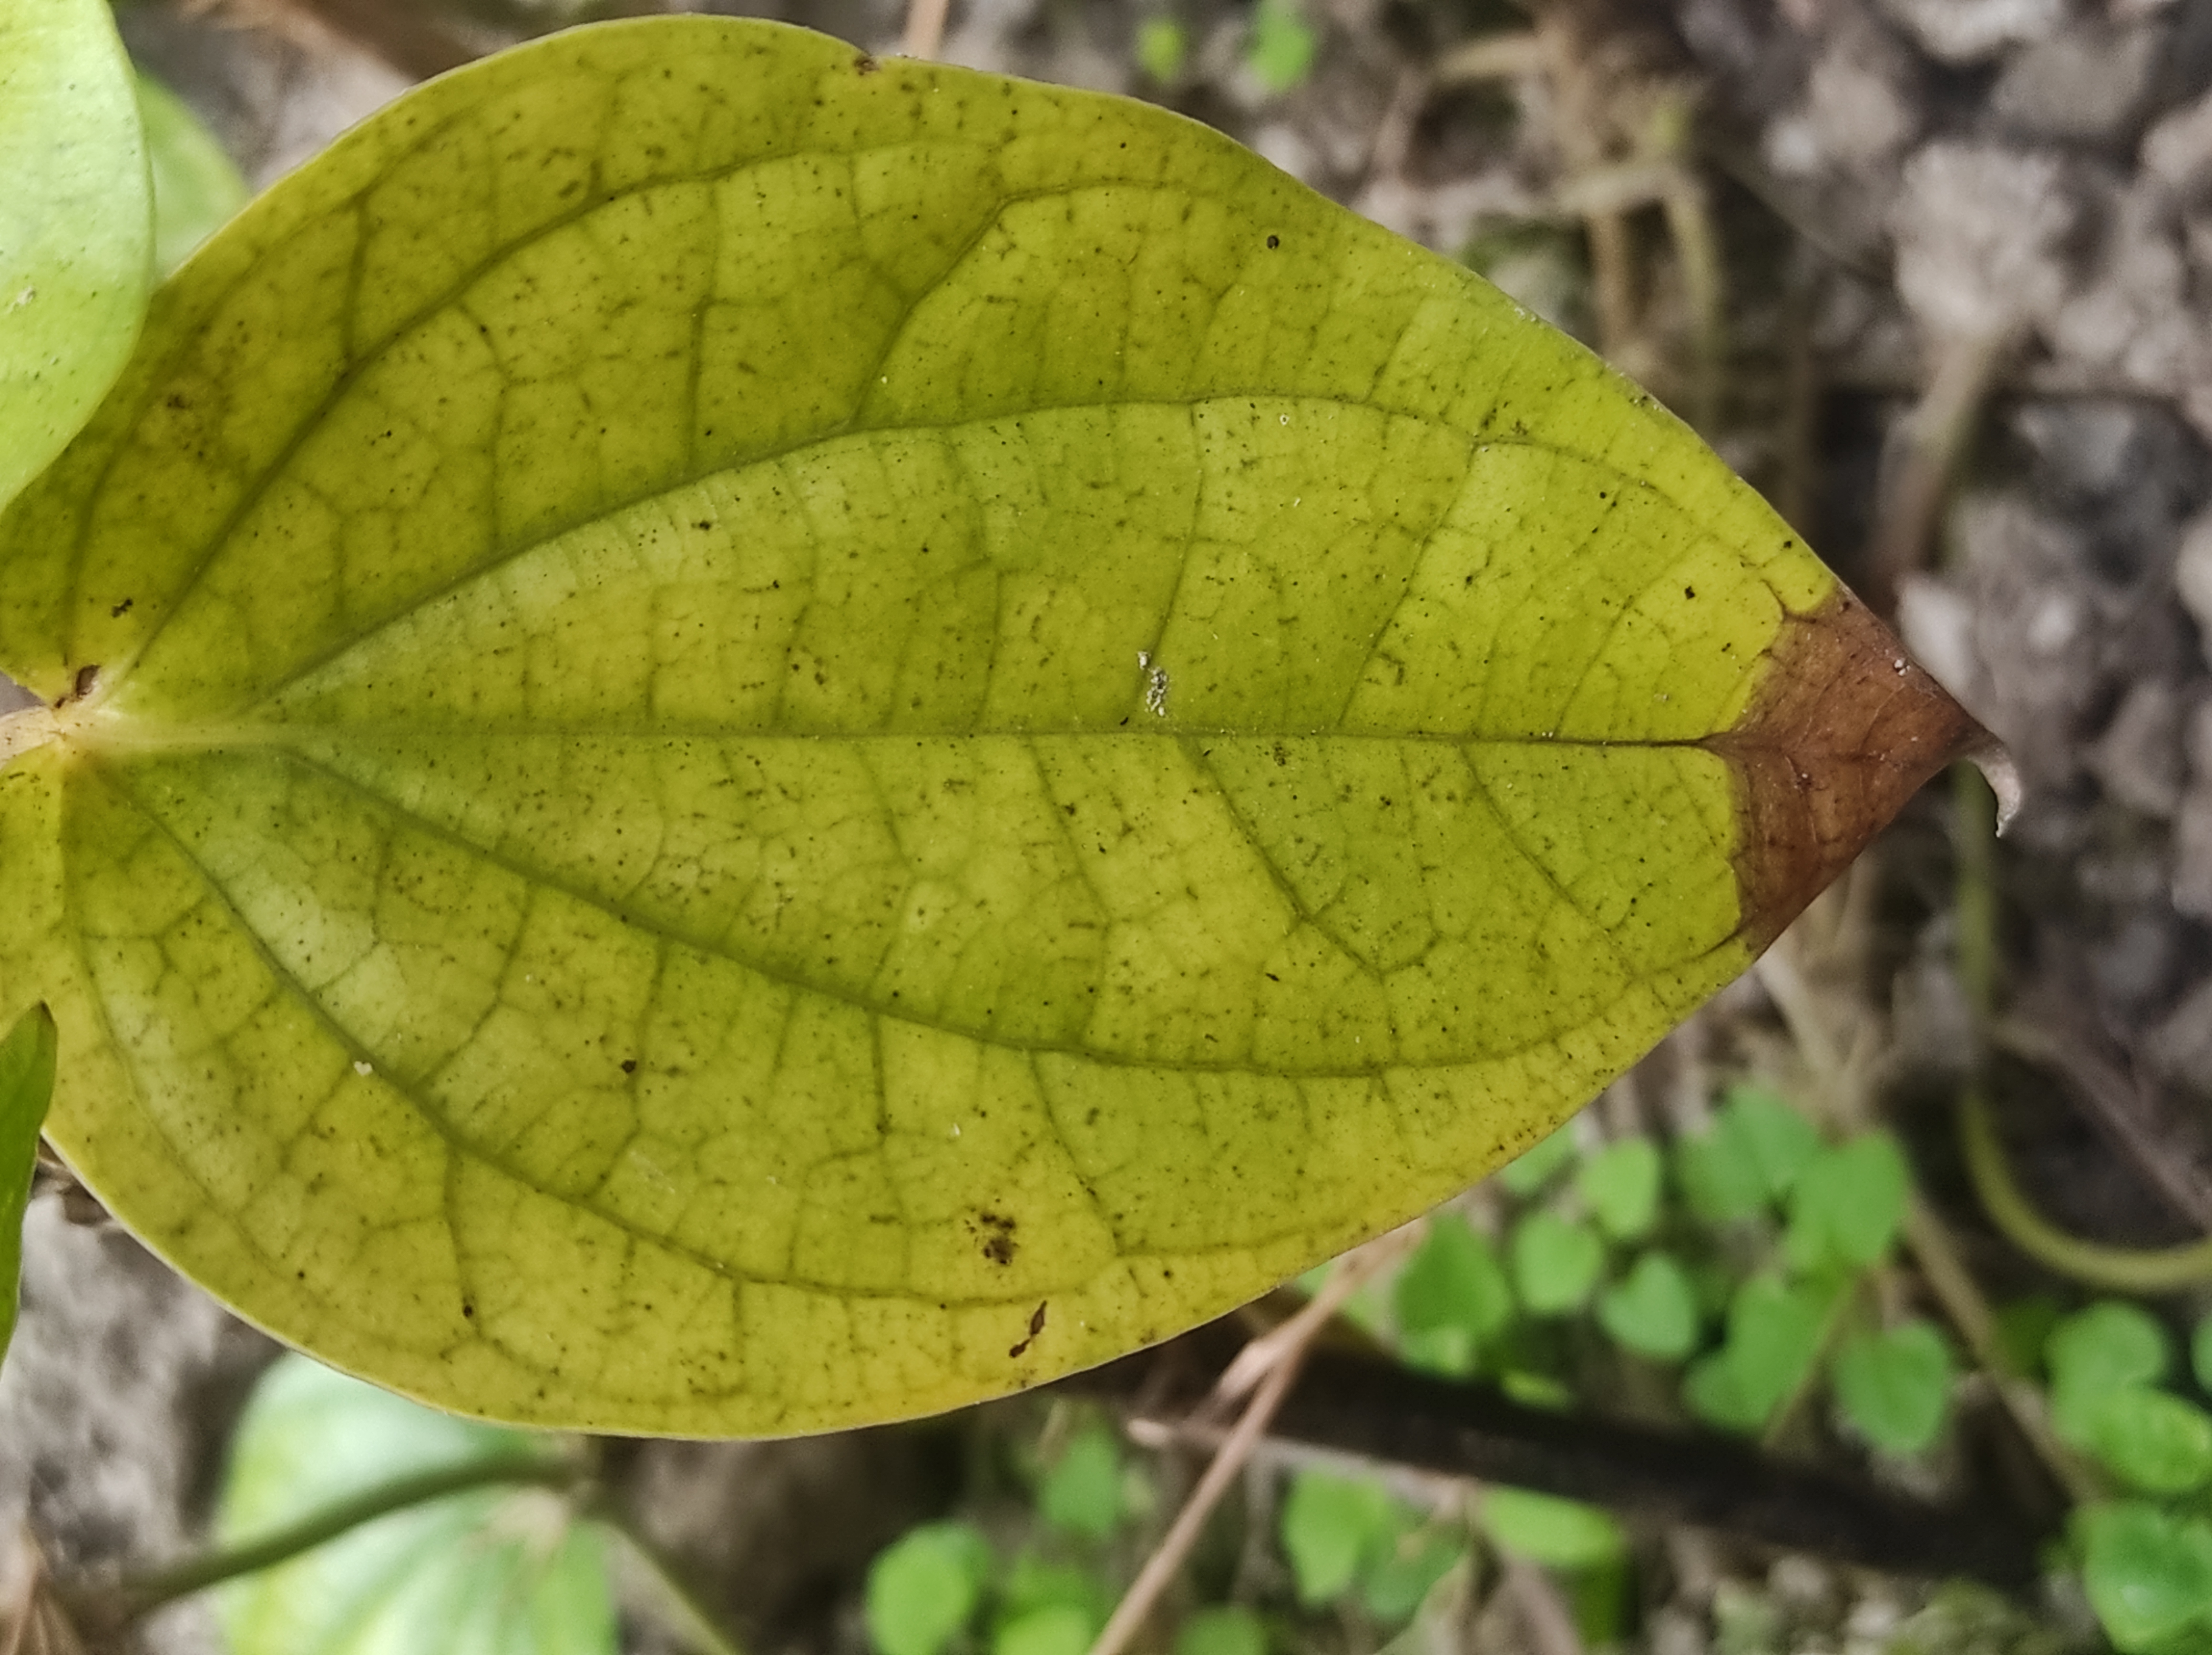
Label: Fungal_Brown_Spot_Disease